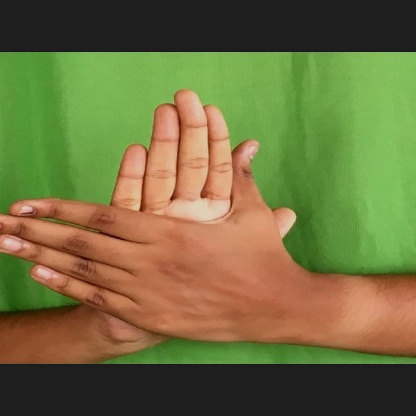
Mudra: Chakra